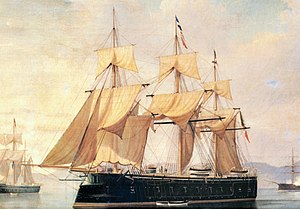
Palestro (skib, 1875)
Søsterskibet Principe Amedeo malet i bugten ved Napoli.
Søsterskibet Principe Amedeo malet i bugten ved Napoli.
Det italienske panserskib Palestro var det andet skib i Principe Amedeo klassen, der var de sidste italienske panserskibe med rigning og med kanonerne bag kanonporte. Skibet var opkaldt efter byen Palestro, hvor kongeriget Sardinien med fransk hjælp besejrede østrigerne under den anden italienske uafhængighedskrig, 31. maj 1859. Skibet var det andet af foreløbigt tre skibe med dette navn i den italienske flåde.